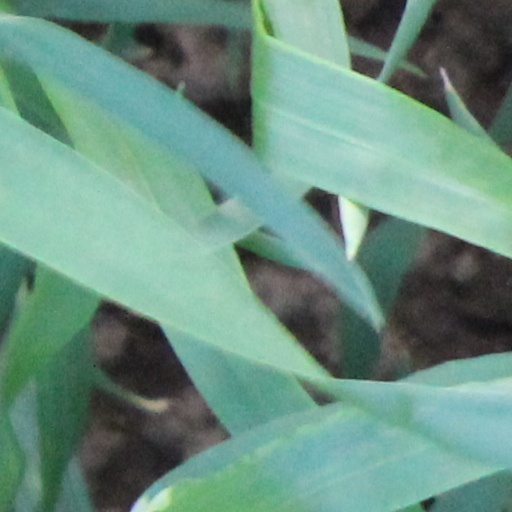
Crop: wheat